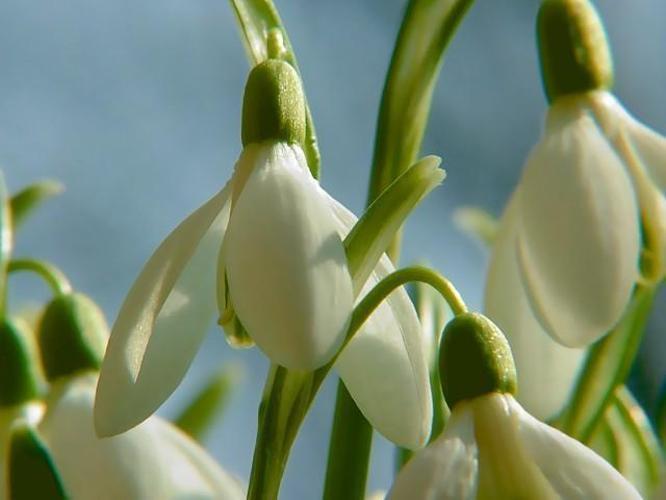
Flower: Snowdrop